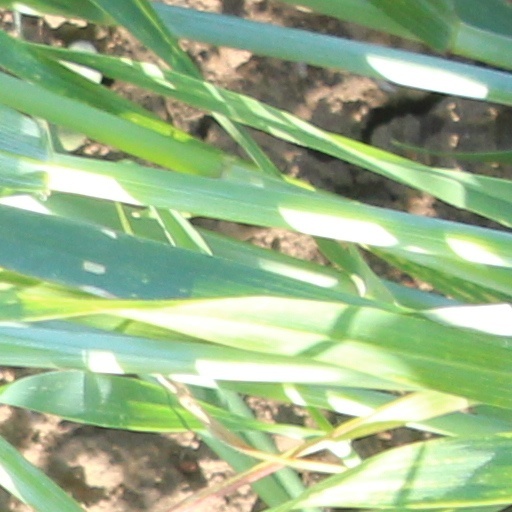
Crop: wheat